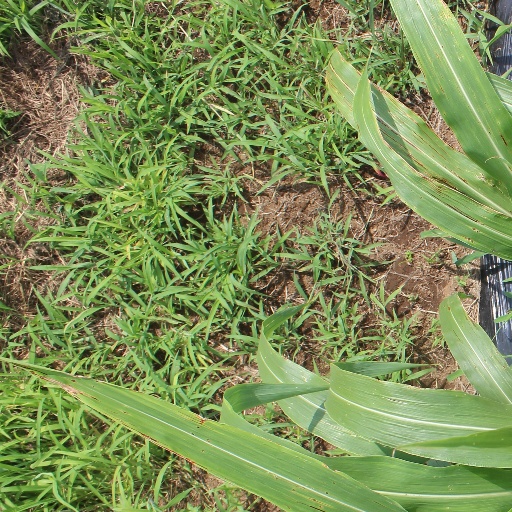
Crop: sorghum